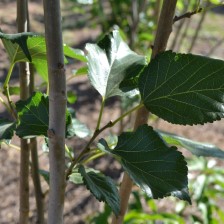
Variety: ChiangMaiBuriram60